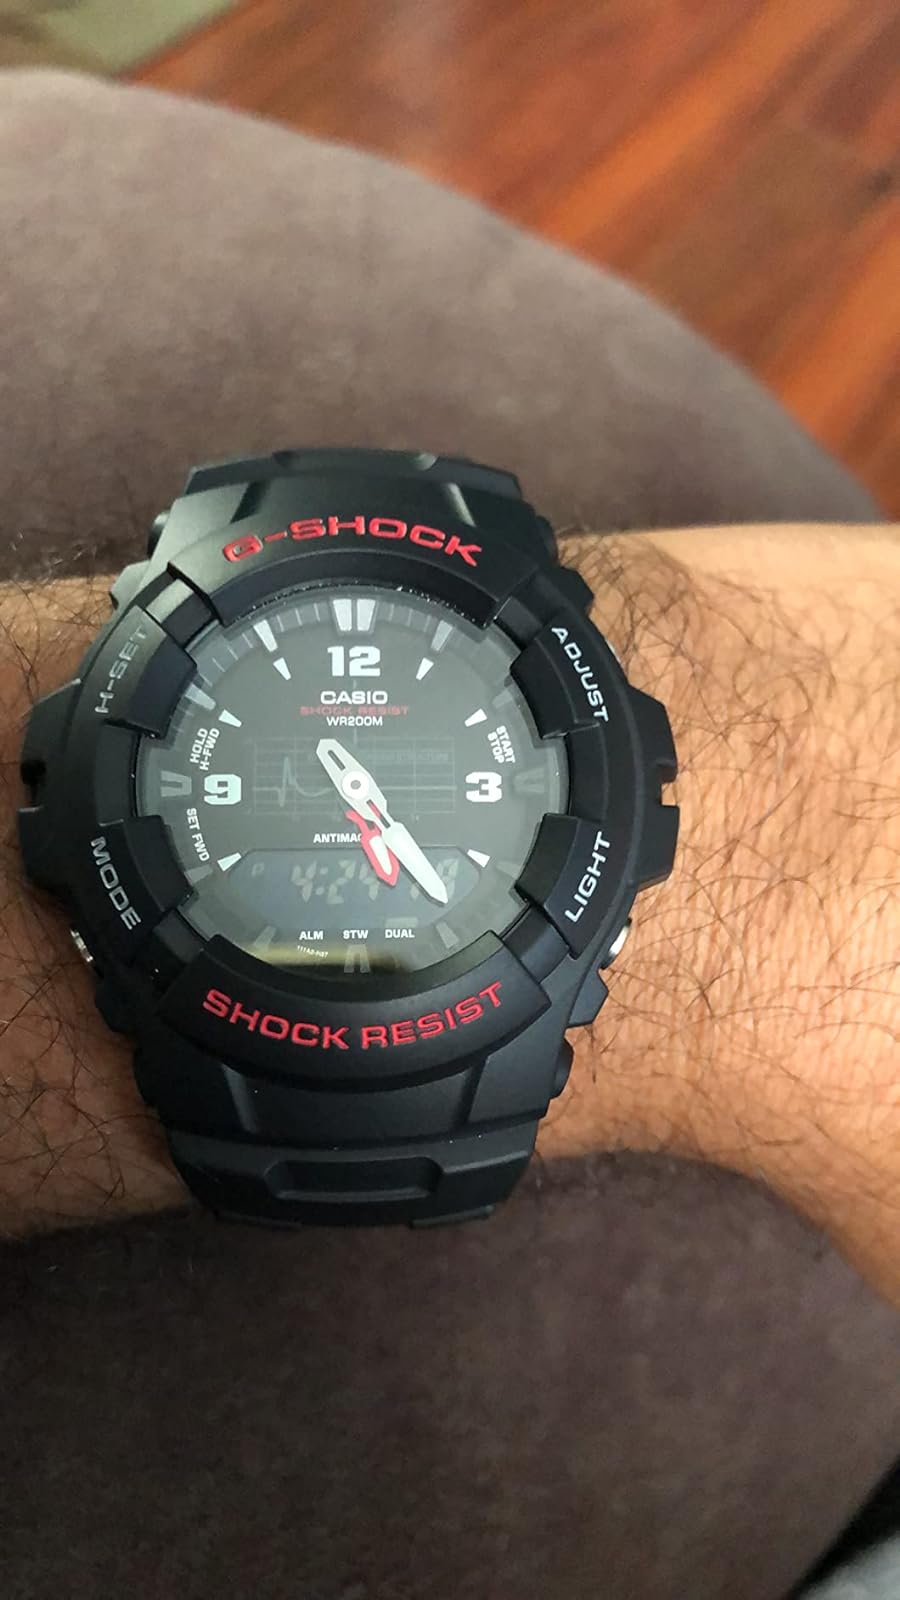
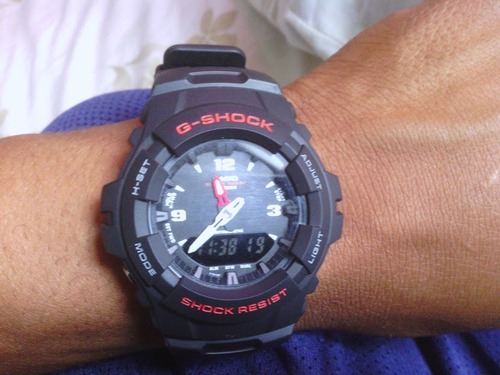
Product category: accessories_watch
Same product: yes